Cannobio

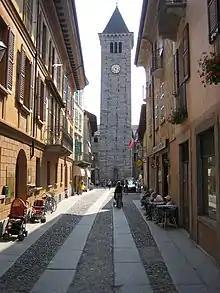
The main street A. Giovanola

The local inhabitants probably became subject to Roman rule by the time of the emperor Augustus. Sarcophagi from the 2nd–3rd century CE have been found and conserved in the "Palazzo della Ragione".